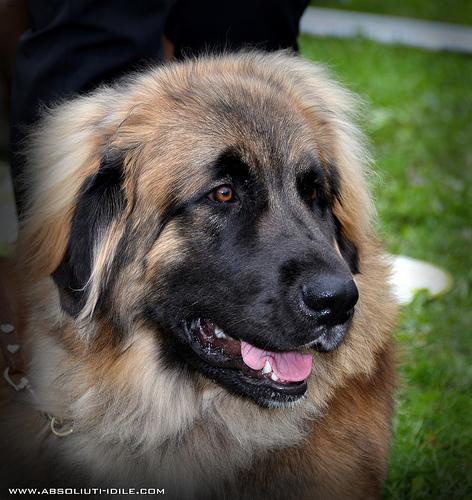
Breed: leonberger